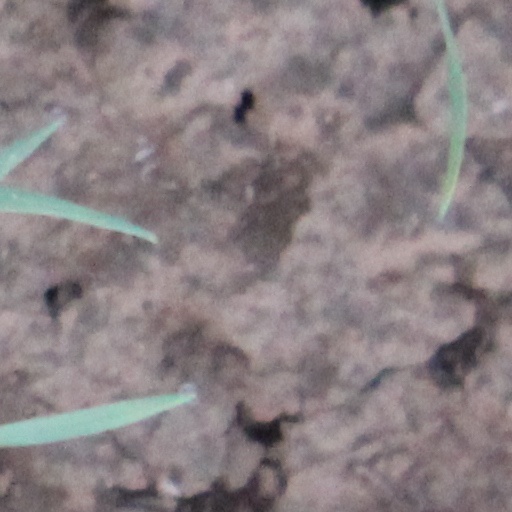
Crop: wheat